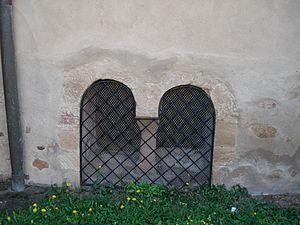
Wattwiller Eglise Fenêtre géminée romane
Wattwiller est une commune française située dans le département du Haut-Rhin, en région Grand Est.